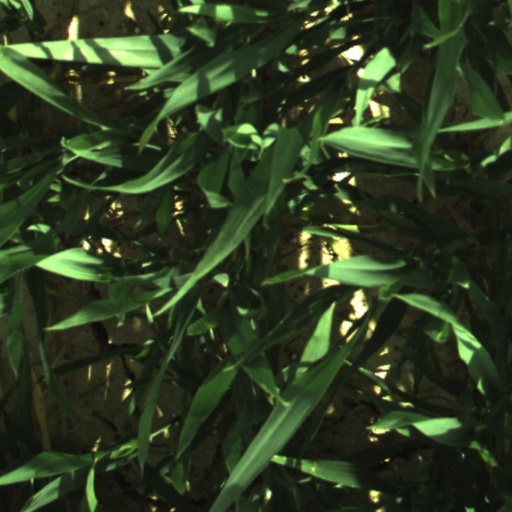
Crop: wheat